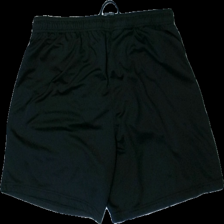
View: back
Type: Shorts
Category: Unisex
Brand: Nike
Colors: Black
Material: 100% polyester
Pattern: Logo print
Cut: Regular
Size: M
Season: All
Trend: Sports
Price range: 50-100
Recommended usage: Reuse